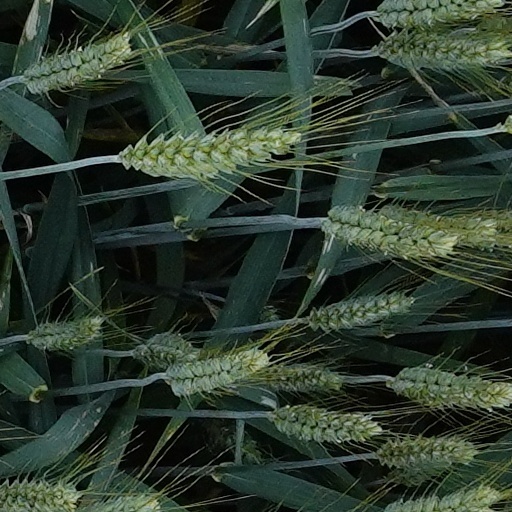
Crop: wheat